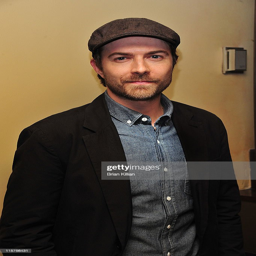
actor attends the opening night party .